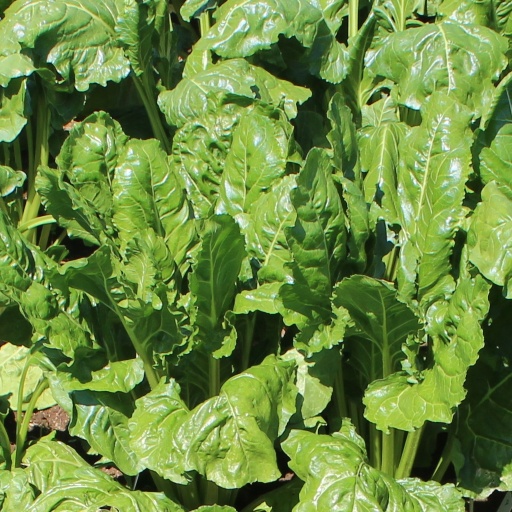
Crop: sugar beet